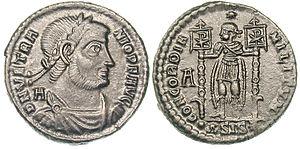
350 est une année commune commençant un lundi.
Le labarum est l'étendard militaire portant le symbole chrétien du chrisme adopté à partir de Constantin Iᵉʳ par les empereurs romains.
Vétranion est un général chrétien des légions du Danube. Cet homme, que les historiens de l'époque décrivent comme un personnage inculte et borné, se souleva en 350 contre Constance II lors de la révolte de Magnence. Vétranion et Magnence avaient conclu un pacte et s'apprêtaient à marcher contre Constance II. Mais celui-ci fait un « pacte secret » avec Vétranion en lui disant qu'il était prêt à partager l'Empire et pour négocier il l'invita en Mésie.